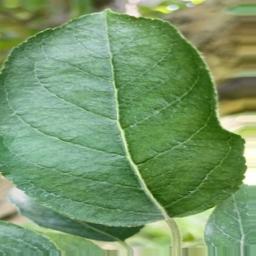
Label: Healthy